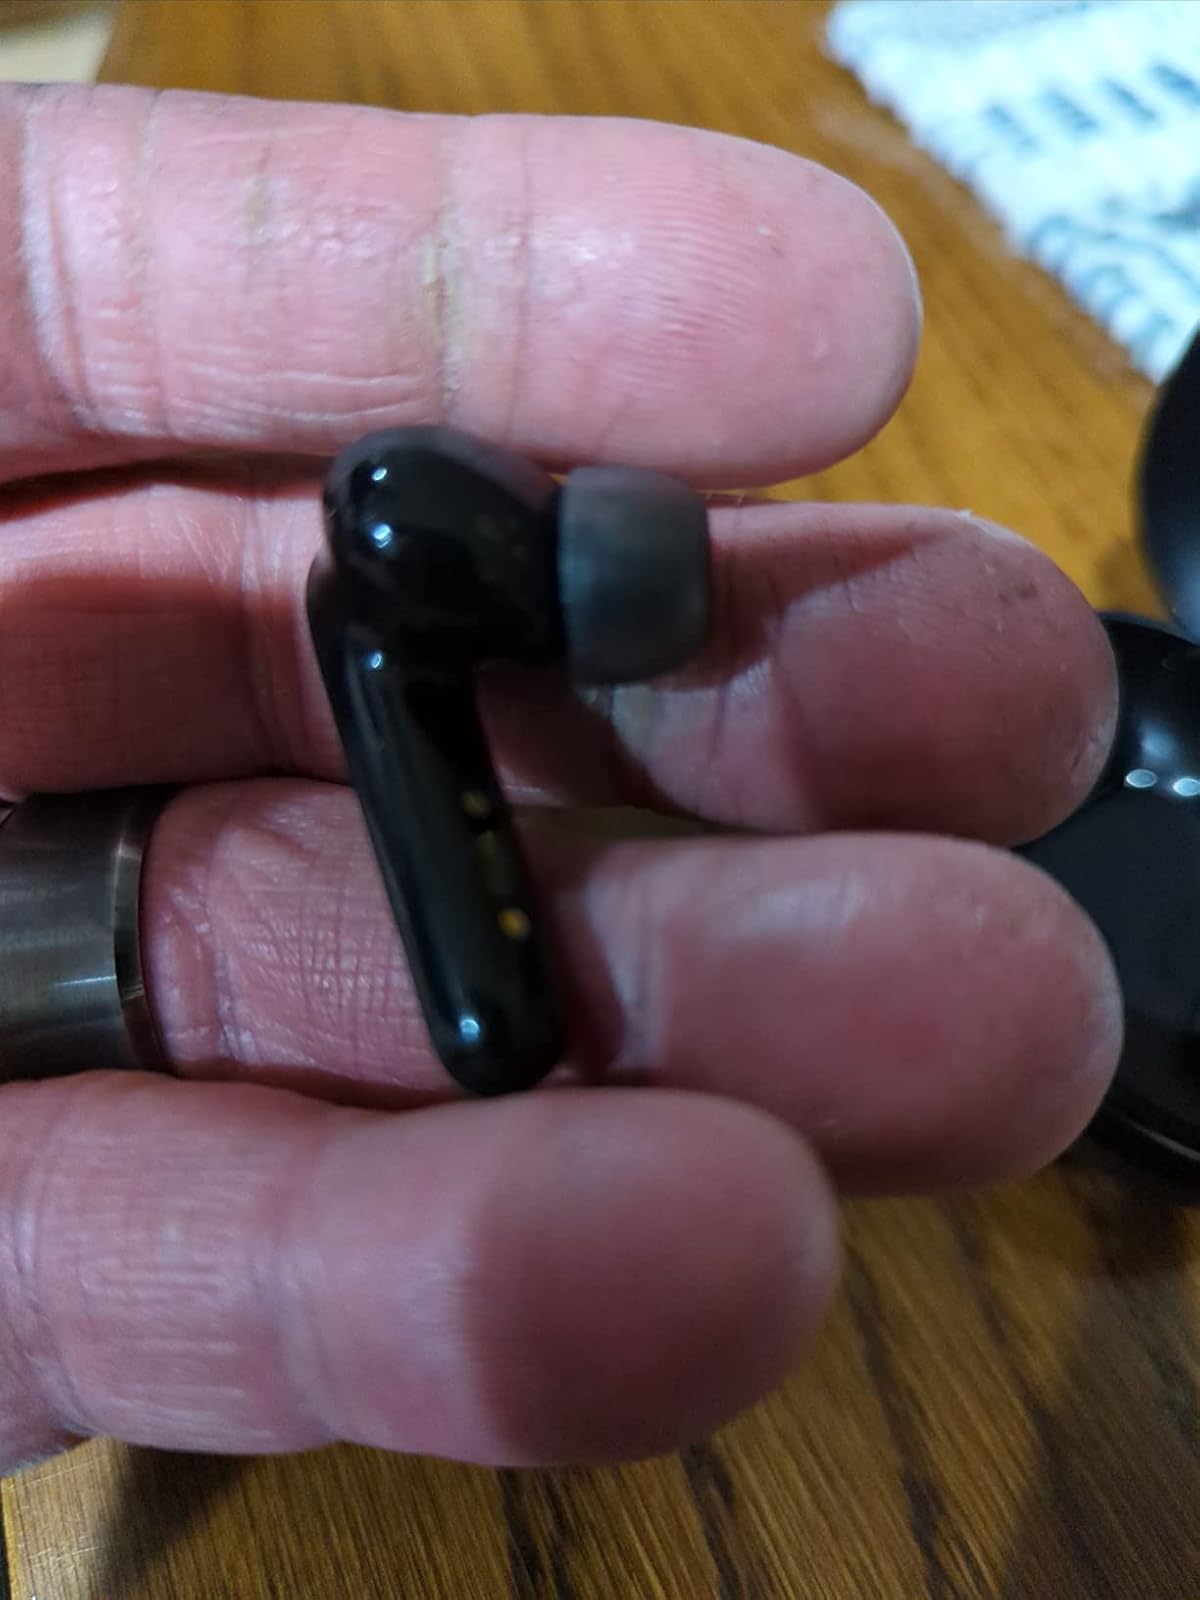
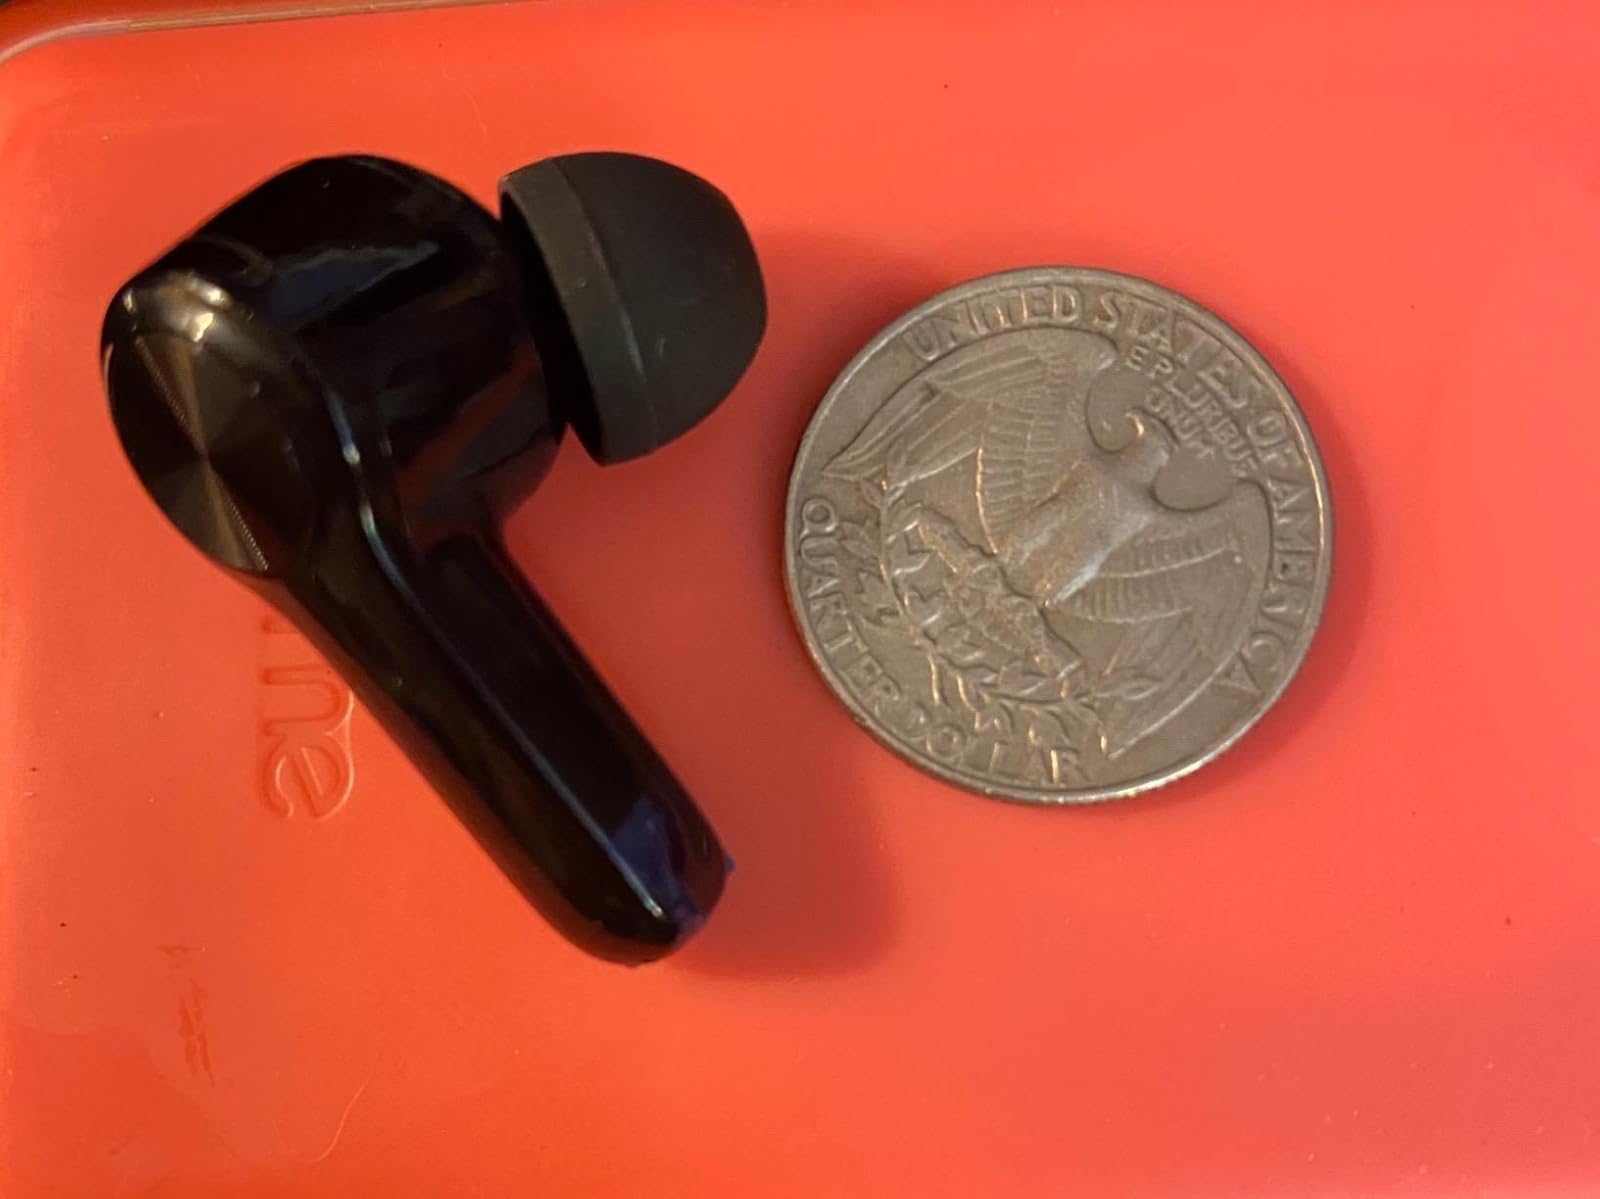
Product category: earbuds
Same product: no